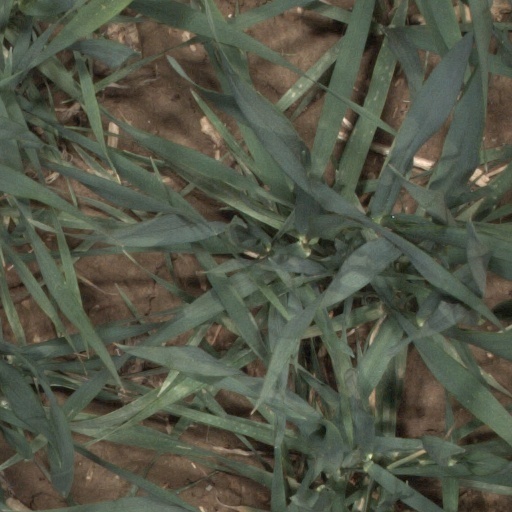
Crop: wheat